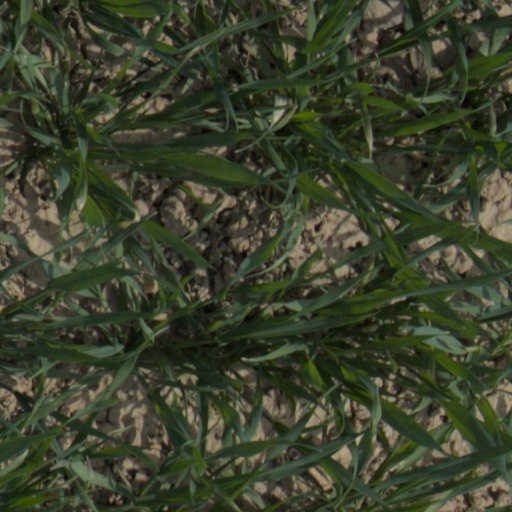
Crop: wheat